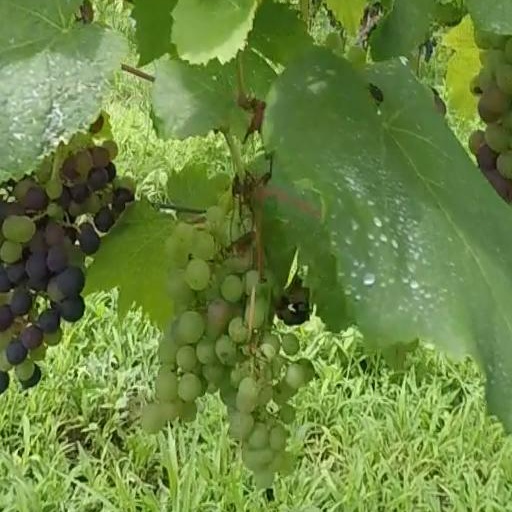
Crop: grape